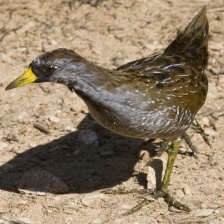
Species: SORA
Scientific name: PORZANA CAROLINA
ImageNet parent category: european_gallinule